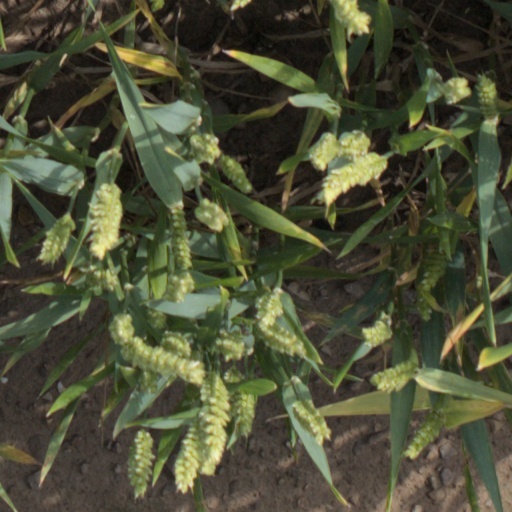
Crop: wheat